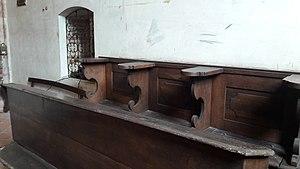
Les stalles sont les rangées de sièges, liés les uns aux autres et alignés le long des murs du chœur des cathédrales ou églises collégiales et abbatiales, répartissant en deux groupes les chanoines, moines et moniales. Ils se trouvent ainsi divisés en deux chœurs pour la pratique de la psalmodie, pour les moments de chant alterné ou de récitation alternée, des psaumes et des autres textes de l’office divin. Ces sièges ont la caractéristique de permettre deux positions : ou bien assise ou bien debout, avec appui sur une « miséricorde ».